Tomie: Revenge

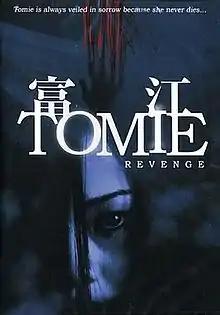
Film poster

is a 2005 Japanese horror film directed by Ataru Oikawa. It is the sixth installment of the "Tomie" film series, based on a manga of the same name by Junji Ito, more specifically the chapter "Revenge".